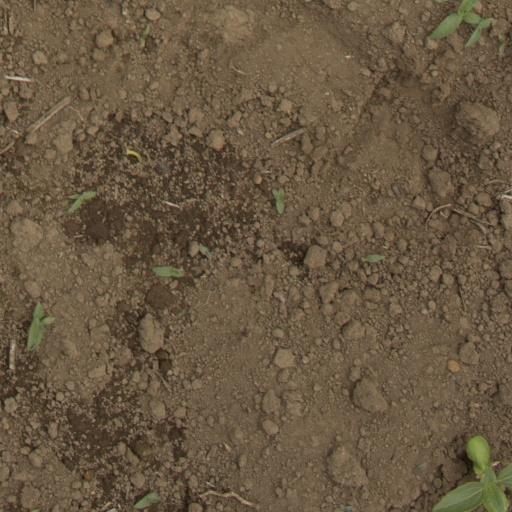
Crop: Jerusalem artichoke